Arthur E. Brown Jr.

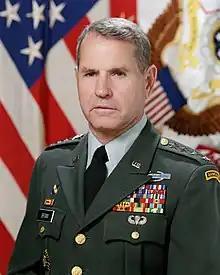
Brown in 1989

Arthur Edmon Brown Jr. (born 21 November 1929) is a retired four-star general of the United States Army who served as Vice Chief of Staff (VCSA) from 1987 to 1989.